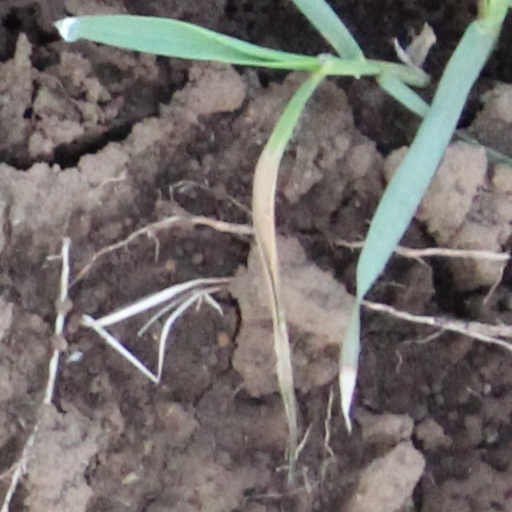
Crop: wheat